From Chao Phraya to Irrawaddy

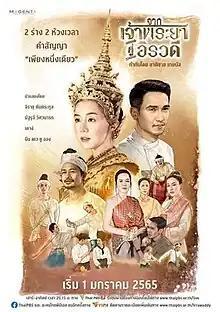
Poster

From Chao Phraya to Irrawaddy is a 2022 Thai-Burmese historical drama television series directed by Chatchai Katenut starring Thai actor Jirayu Thantrakul, Thai actress Tangtang Nattaruchi, Burmese actor Daung and Burmese actress Hnin Thway Yu Aung. It aired on Thai PBS 3, from January 1 to February 6, 2022, on every Saturday and Sunday at (THA) 20:15.